PERQ

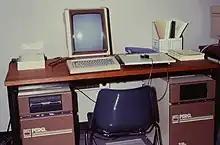
Two ICL PERQ 1 workstations

The PERQ, also referred to as the Three Rivers PERQ or ICL PERQ, is a pioneering workstation computer produced in the late 1970s through the early 1980s. It is the first commercially produced personal workstation with a graphical user interface (GUI). The design of the PERQ was heavily influenced by the original workstation computer, the Xerox Alto, which was never commercially produced. The workstation was conceived by six former Carnegie Mellon University alumni and employees: Brian S. Rosen, James R. Teter, William H. Broadley, J. Stanley Kriz, Raj Reddy and Paul G. Newbury, who formed the startup Three Rivers Computer Corporation (3RCC) in 1974.